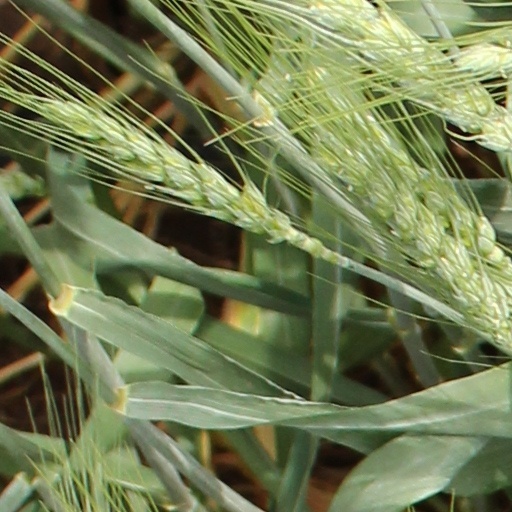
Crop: wheat